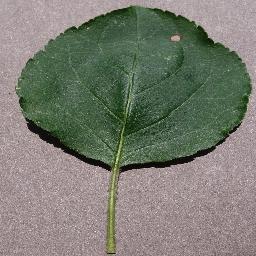
Label: Apple___Black_rot